Demographics of Manitoba

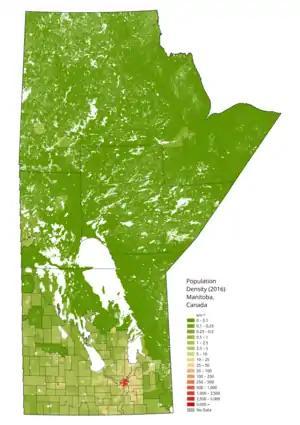
Manitoba population density, 2016

Manitoba is one of Canada's 10 provinces. It is the easternmost of the three Prairie provinces.